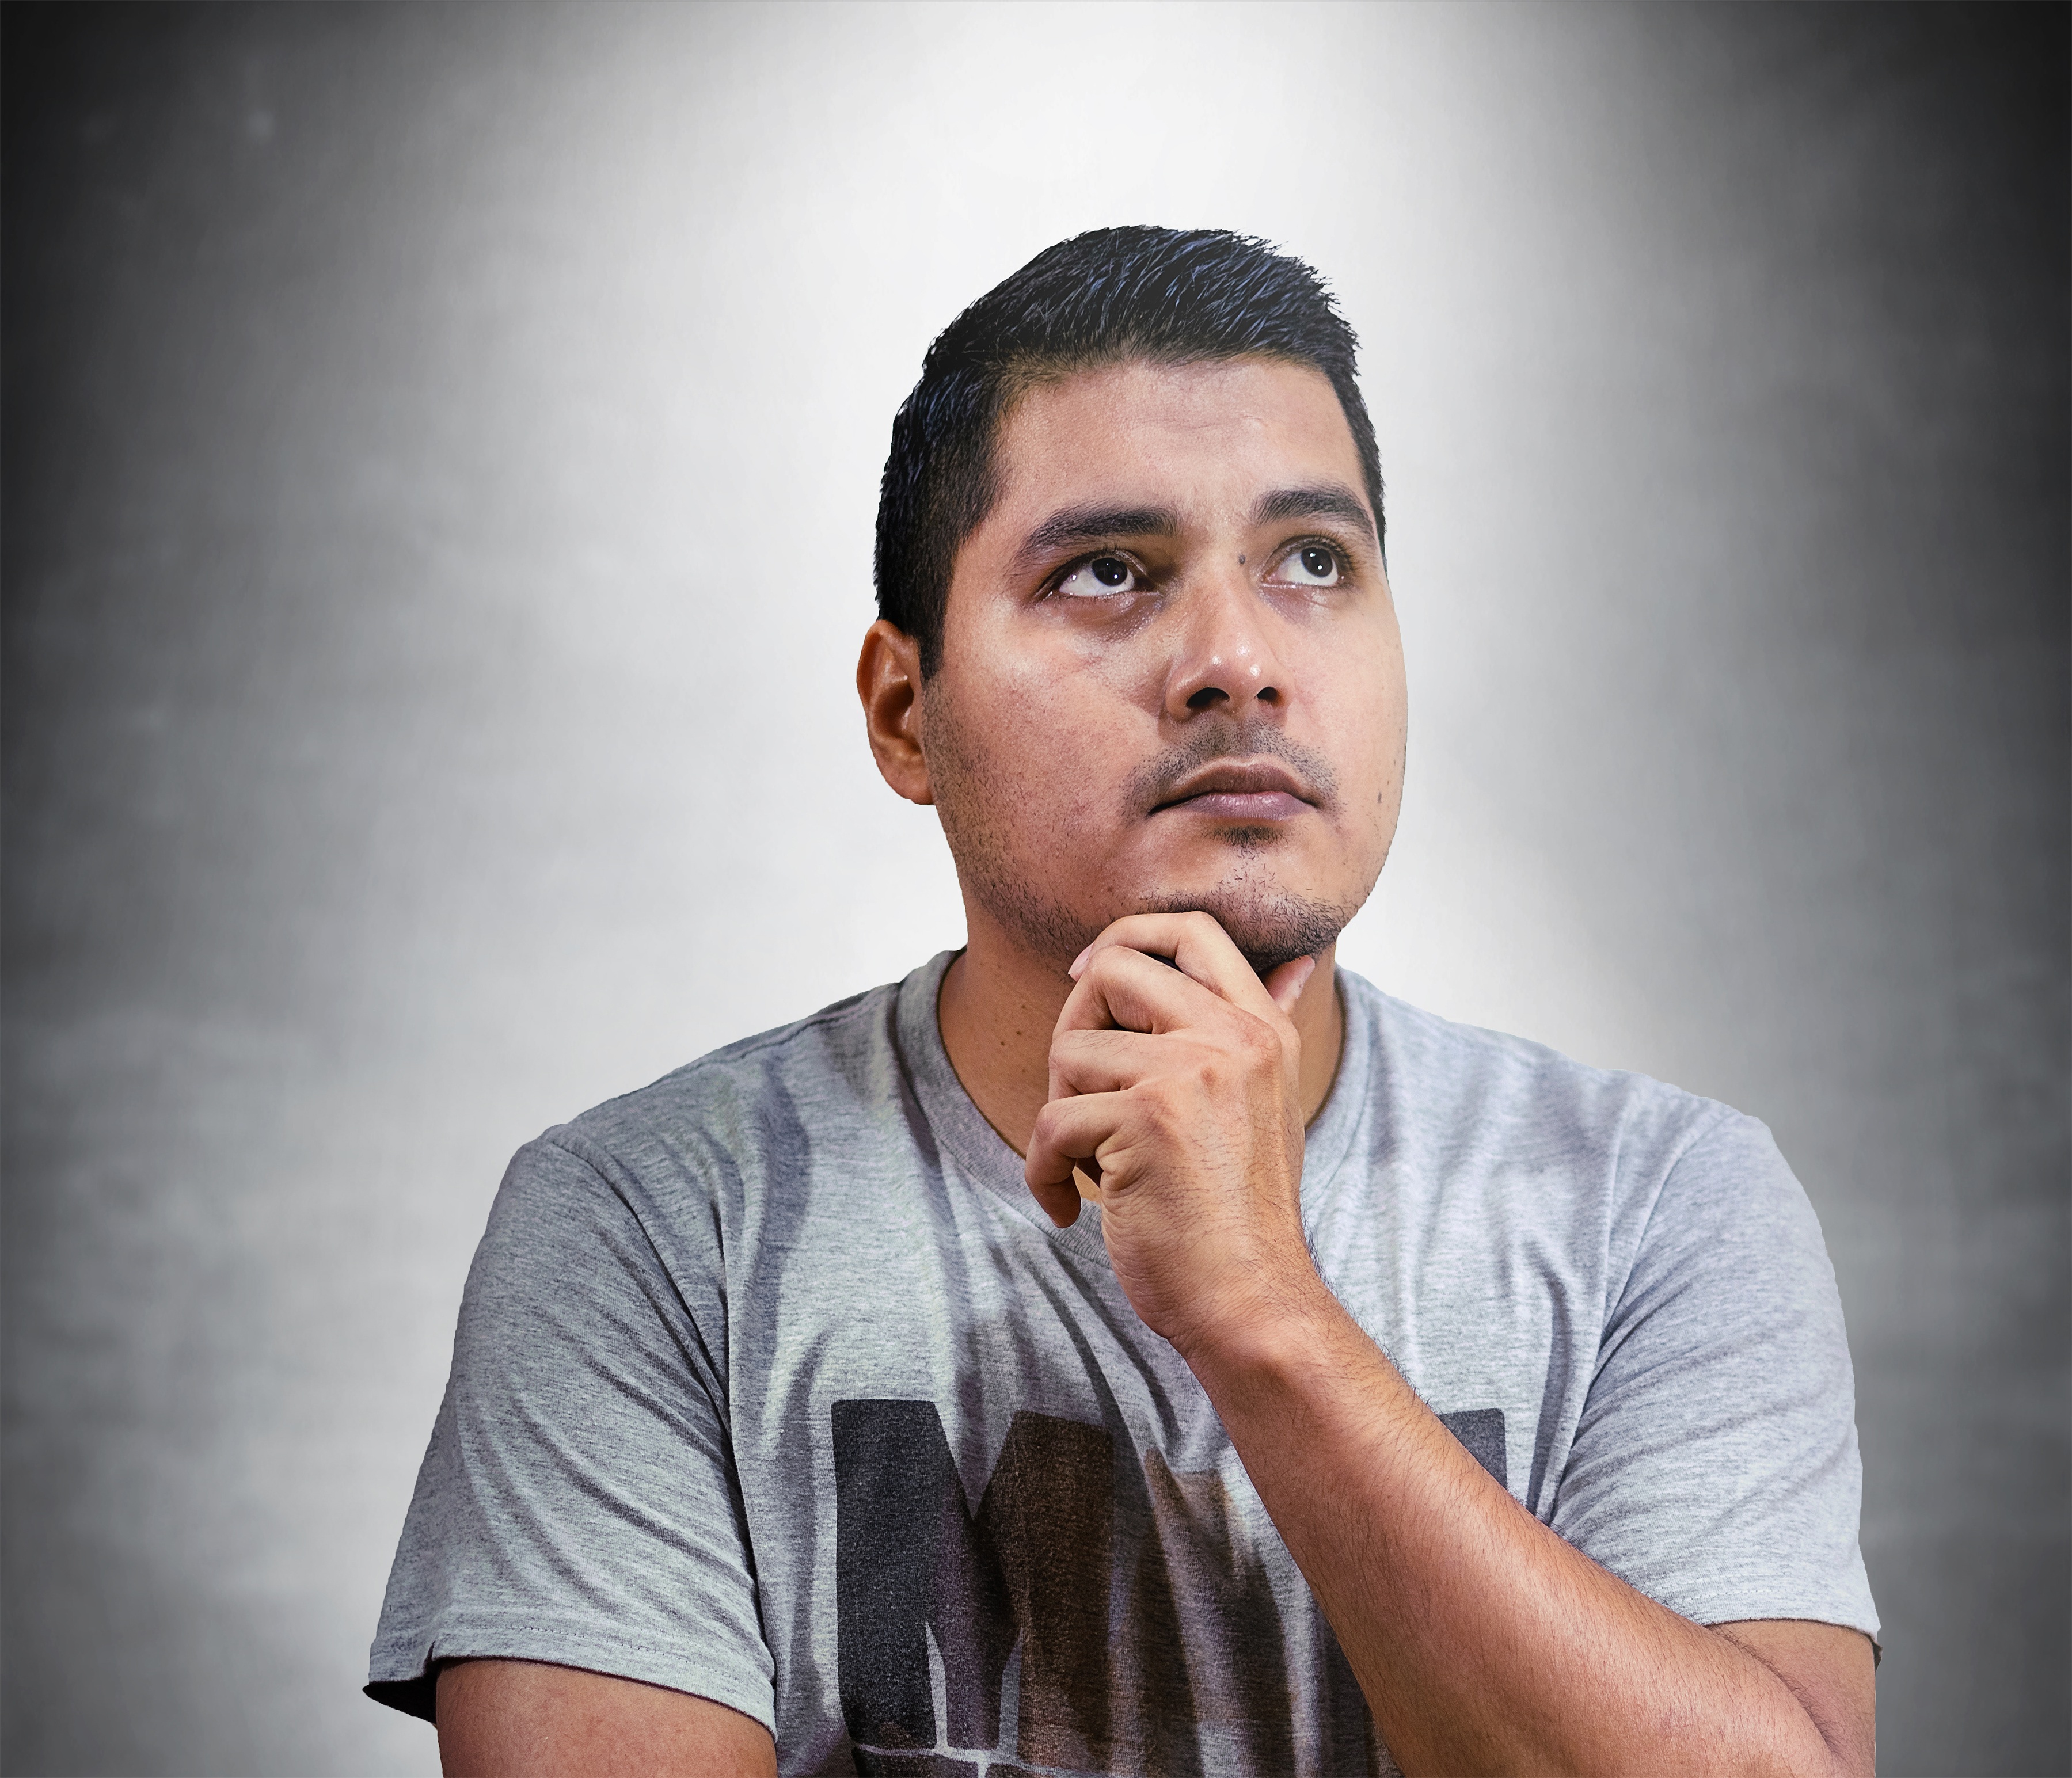
man, person, photography, male, thinking, portrait, think, life, posing, singing, reflecting, notion, doubt, facial hair, doubts